Zoloti Vorota (Kyiv Metro)

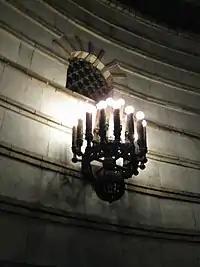
Close-up of a light fixture in the station's underground vestibule

The city's chief architect Mykola Zharikov approached Vadym Zhezherin to create a new design for the station. Zhezherin enlisted the help of his father, Borys in completing the design. Vadym previously worked on the reconstruction of the city's Leo Tolstoy Square and similarly named metro station, while his father, who was awarded the title of Distinguished Architect of Ukraine, was responsible for the reconstruction of the nearby National Opera House.